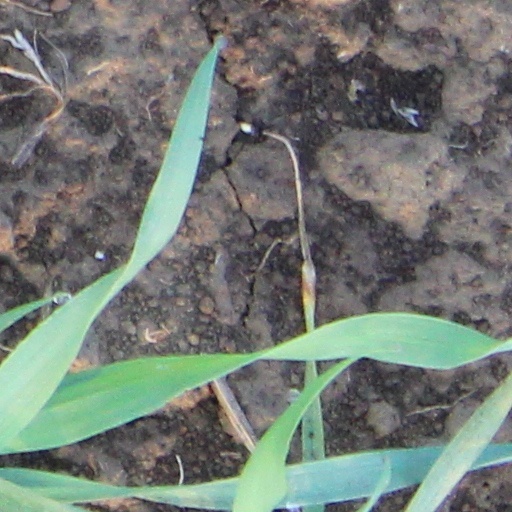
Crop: wheat